Romulo Valles

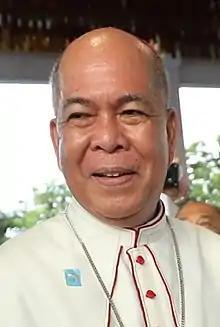
Valles in 2018

Romulo Geolina Valles (born July 10, 1951), is the current archbishop of the Archdiocese of Davao in Davao City, on the island of Mindanao, Philippines and was the president of the Catholic Bishops' Conference of the Philippines from 2017 to 2021. He was the former archbishop of Zamboanga before being appointed to the Davao see.